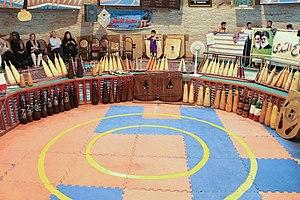
Une zurkhaneh (maison de force), Yazd, Iran
Zurkhaneh ou zourkhaneh est le gymnase traditionnel iranien, dans lequel est pratiqué le sport national iranien appelé Varzesh-e Pahlavani ou Varzesh-e Bastani.